K-23 (Kansas highway)

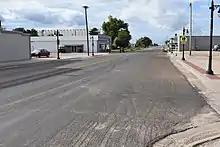
K-23 northbound in Dighton

K-23 continues north into the county for , then intersects K-156 just west of Kalvesta. Here, the highway turns west and overlaps K-156 for then turns north again and leaves K-156. K-23 begins to level out, and after about crosses the Pawnee River then intersects Lake Road. Another north the highway intersects Potter Road, then crosses into Lane County about later, at the Fourth Standard Parallel South. K-23 continues northward into the county through rural farmlands and after about crosses Hackberry Creek, then Buffalo Creek about later. About later the roadway crosses South Fork Walnut Creek.